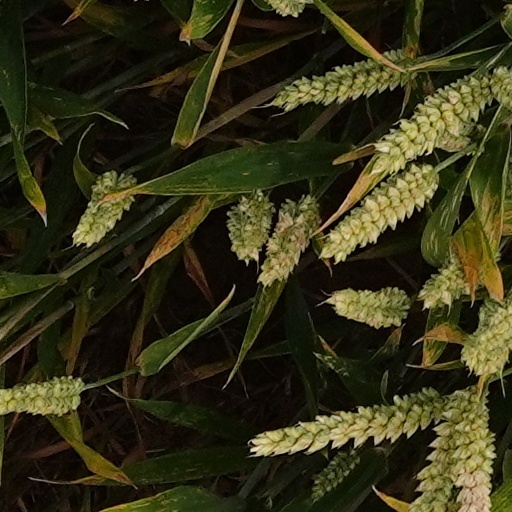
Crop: wheat